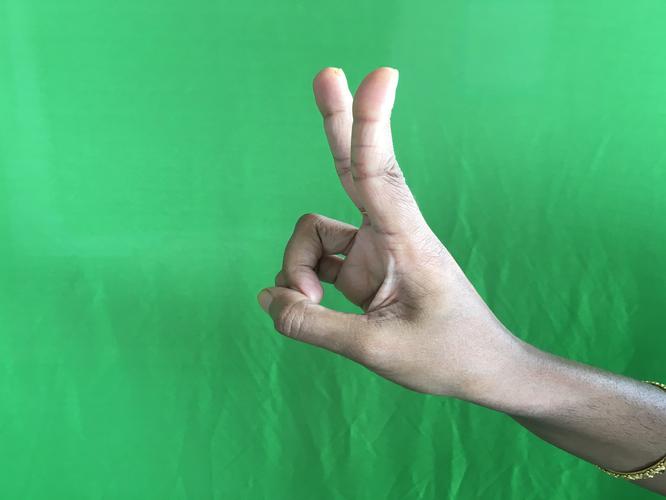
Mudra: Katrimukha
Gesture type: single_hand